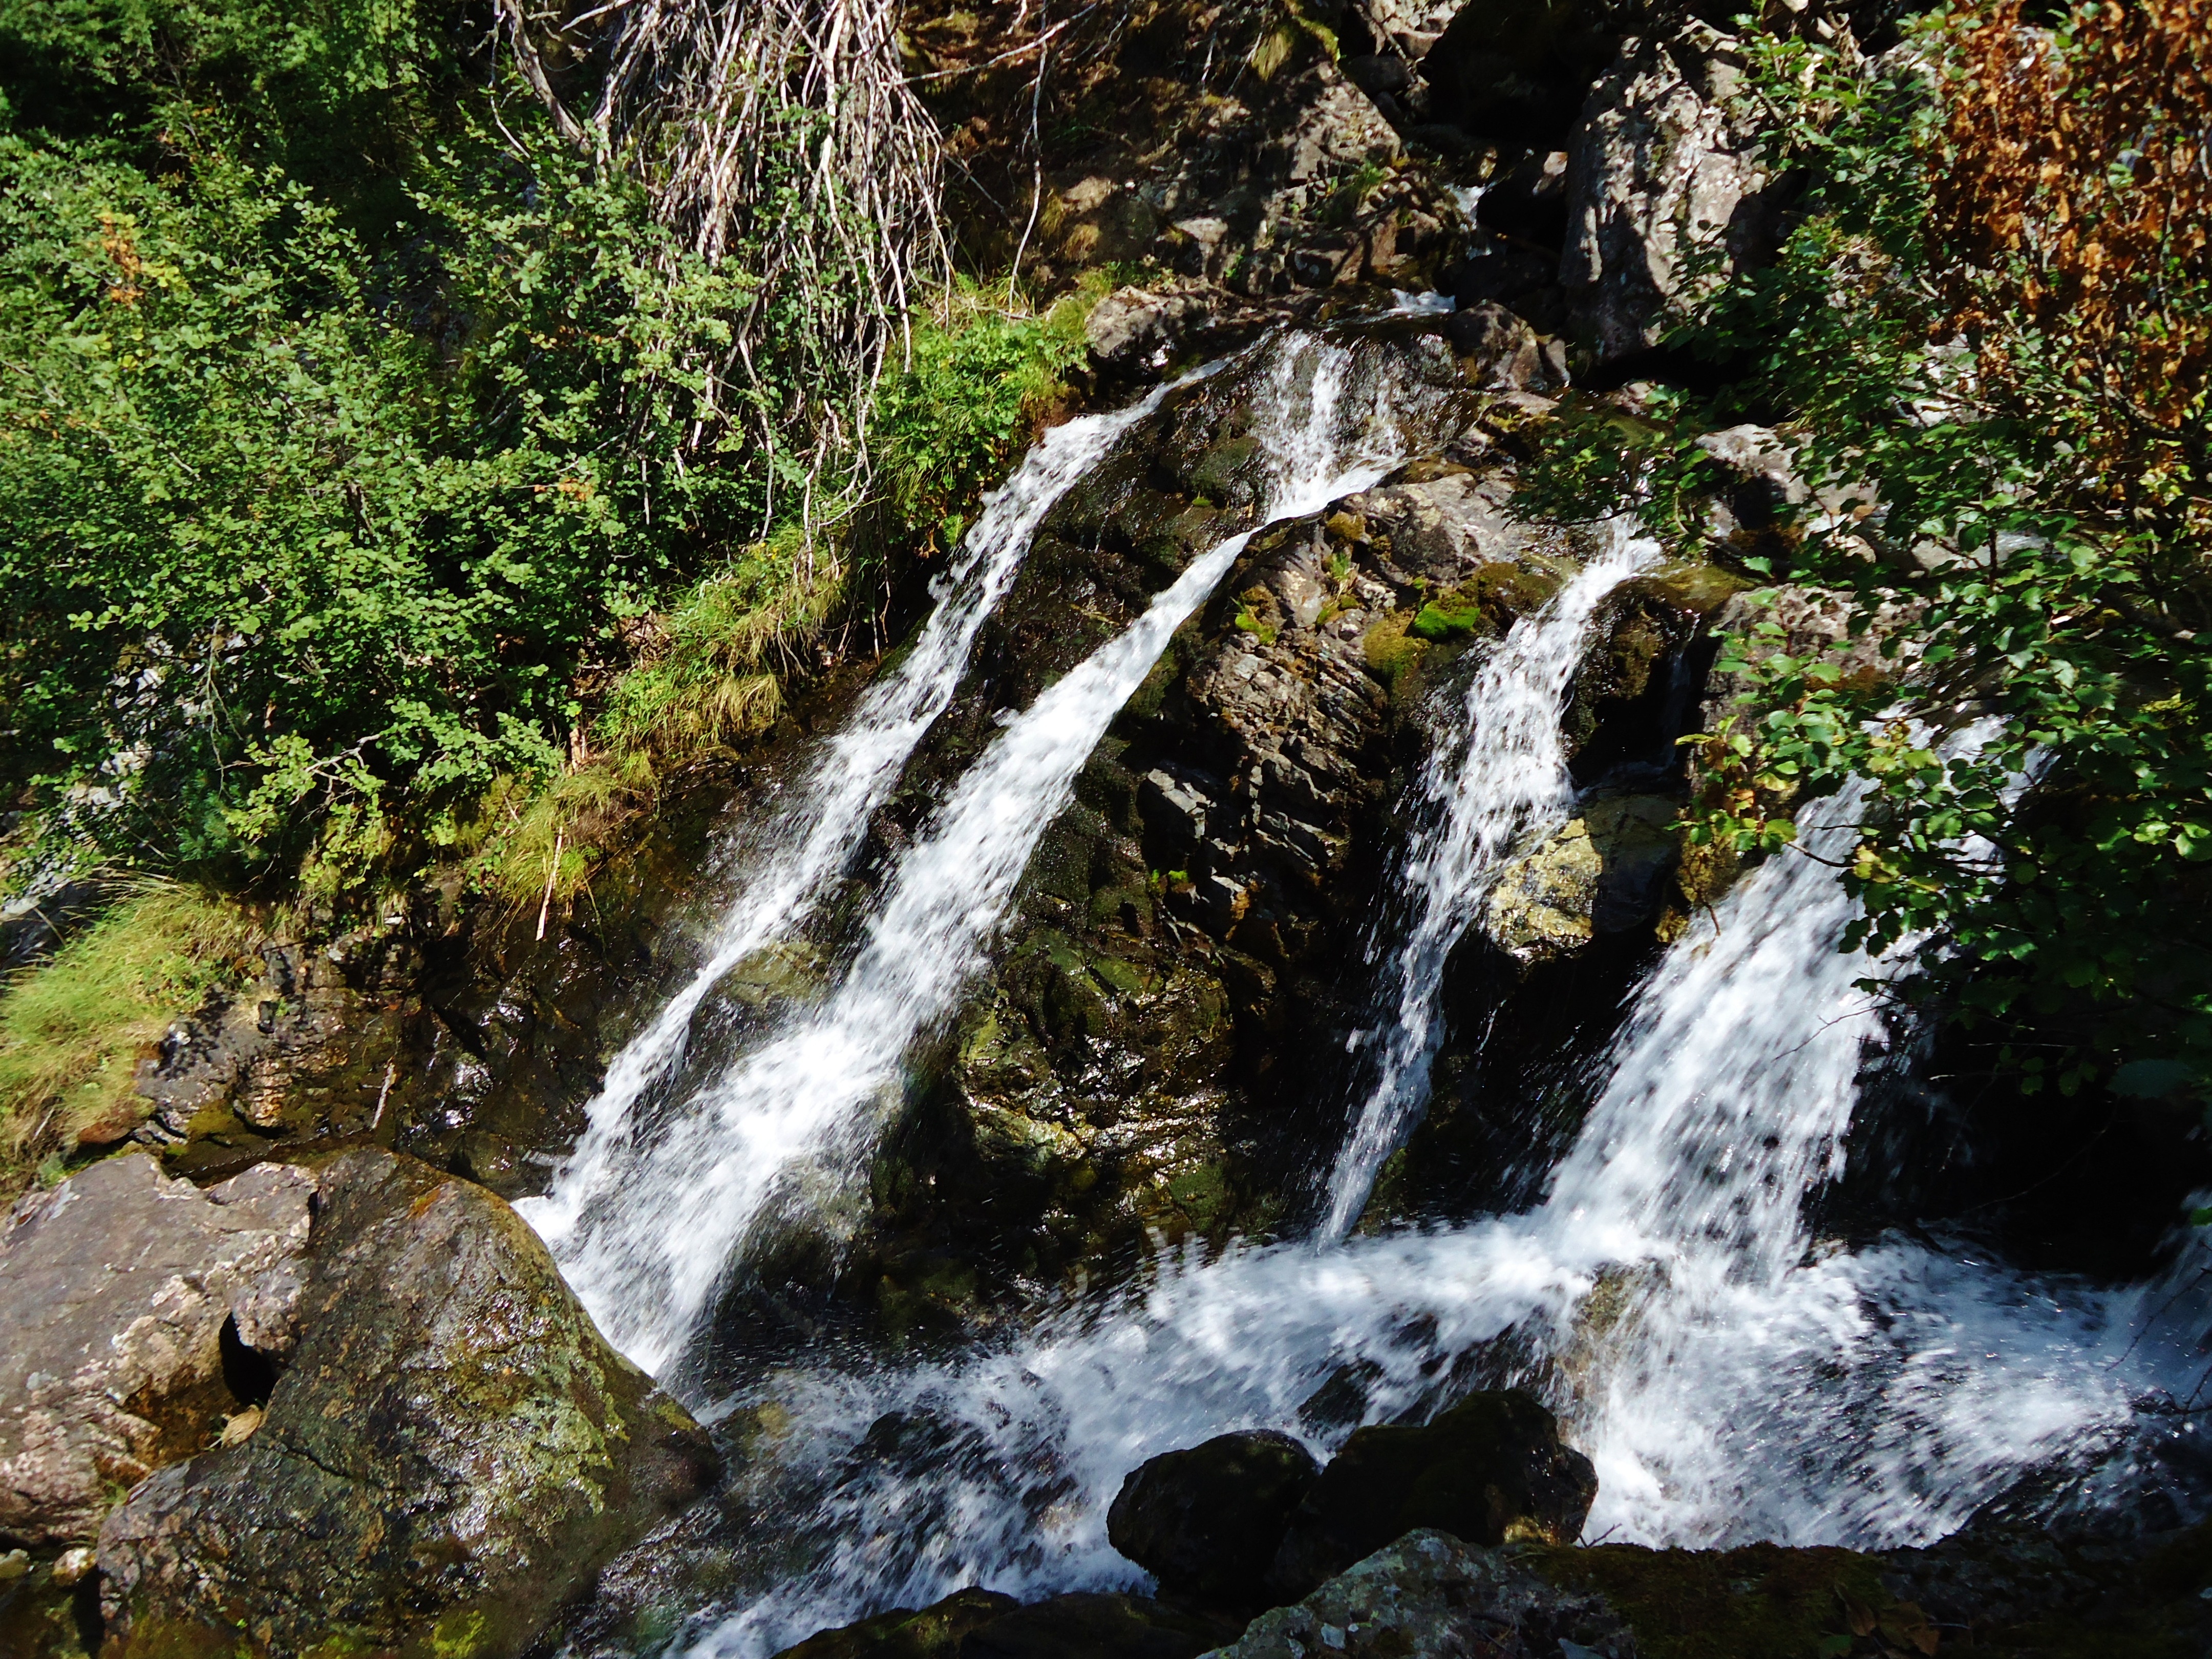
landscape, tree, water, nature, forest, waterfall, mountain, river, france, stream, cascade, autumn, rapid, body of water, alps, rainforest, ravine, cascades, wasserfall, water feature, watercourse